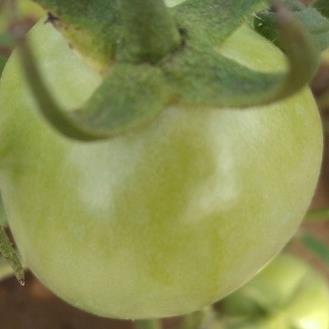
Crop: Tomato
Condition: healthy-fruit